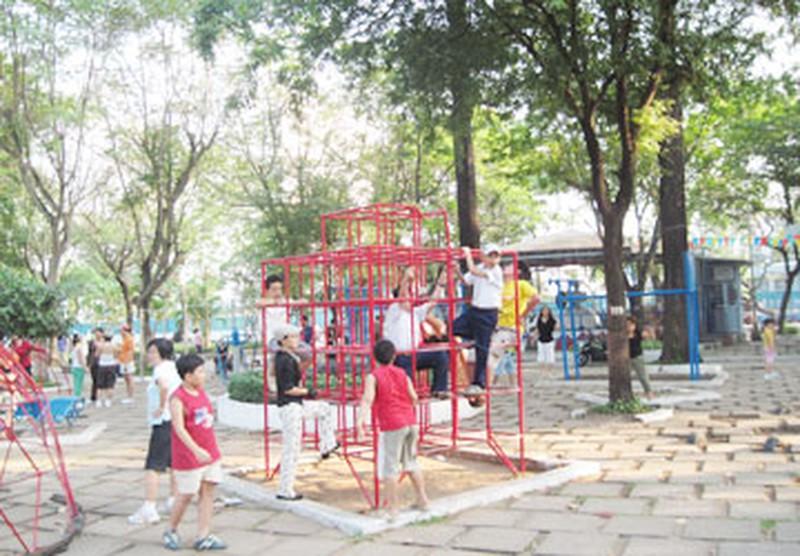
có nhiều đứa trẻ đang chơi đùa trong khu vui chơi